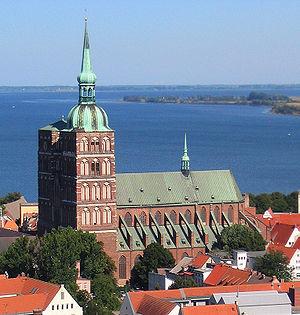
Cet article recense les églises les plus hautes.
L'église Saint-Nicolas est l'église paroissiale la plus ancienne de Stralsund, ancienne ville hanséatique. Elle a été consacrée en 1276. Elle est placée sous le vocable de saint Nicolas. C'est une église luthérienne-évangélique depuis 1524.